List of Pontifical North American College alumni

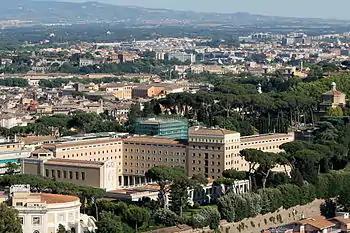
The Janiculum campus of the Pontifical North American College, as seen from the dome of St. Peter's Basilica in June 2014.

This is a partial list of notable alumni of the Pontifical North American College in Rome, a Catholic educational institution that forms and educates seminarians and student priests for dioceses in the United States (as well as Canada and Australia). It was founded in 1859.